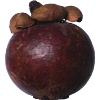
Label: Mangostan 1